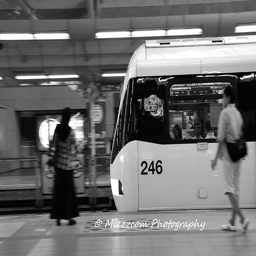
A photo of a subway with people and a train.
A man and a woman waiting on a subway platform for an approaching train.
The black and white picture of man and woman at the subway station with train pulling into the station.
A train with passengers is passing by some onlookers.
Two people on a subway train platform with a white and black train on the track.